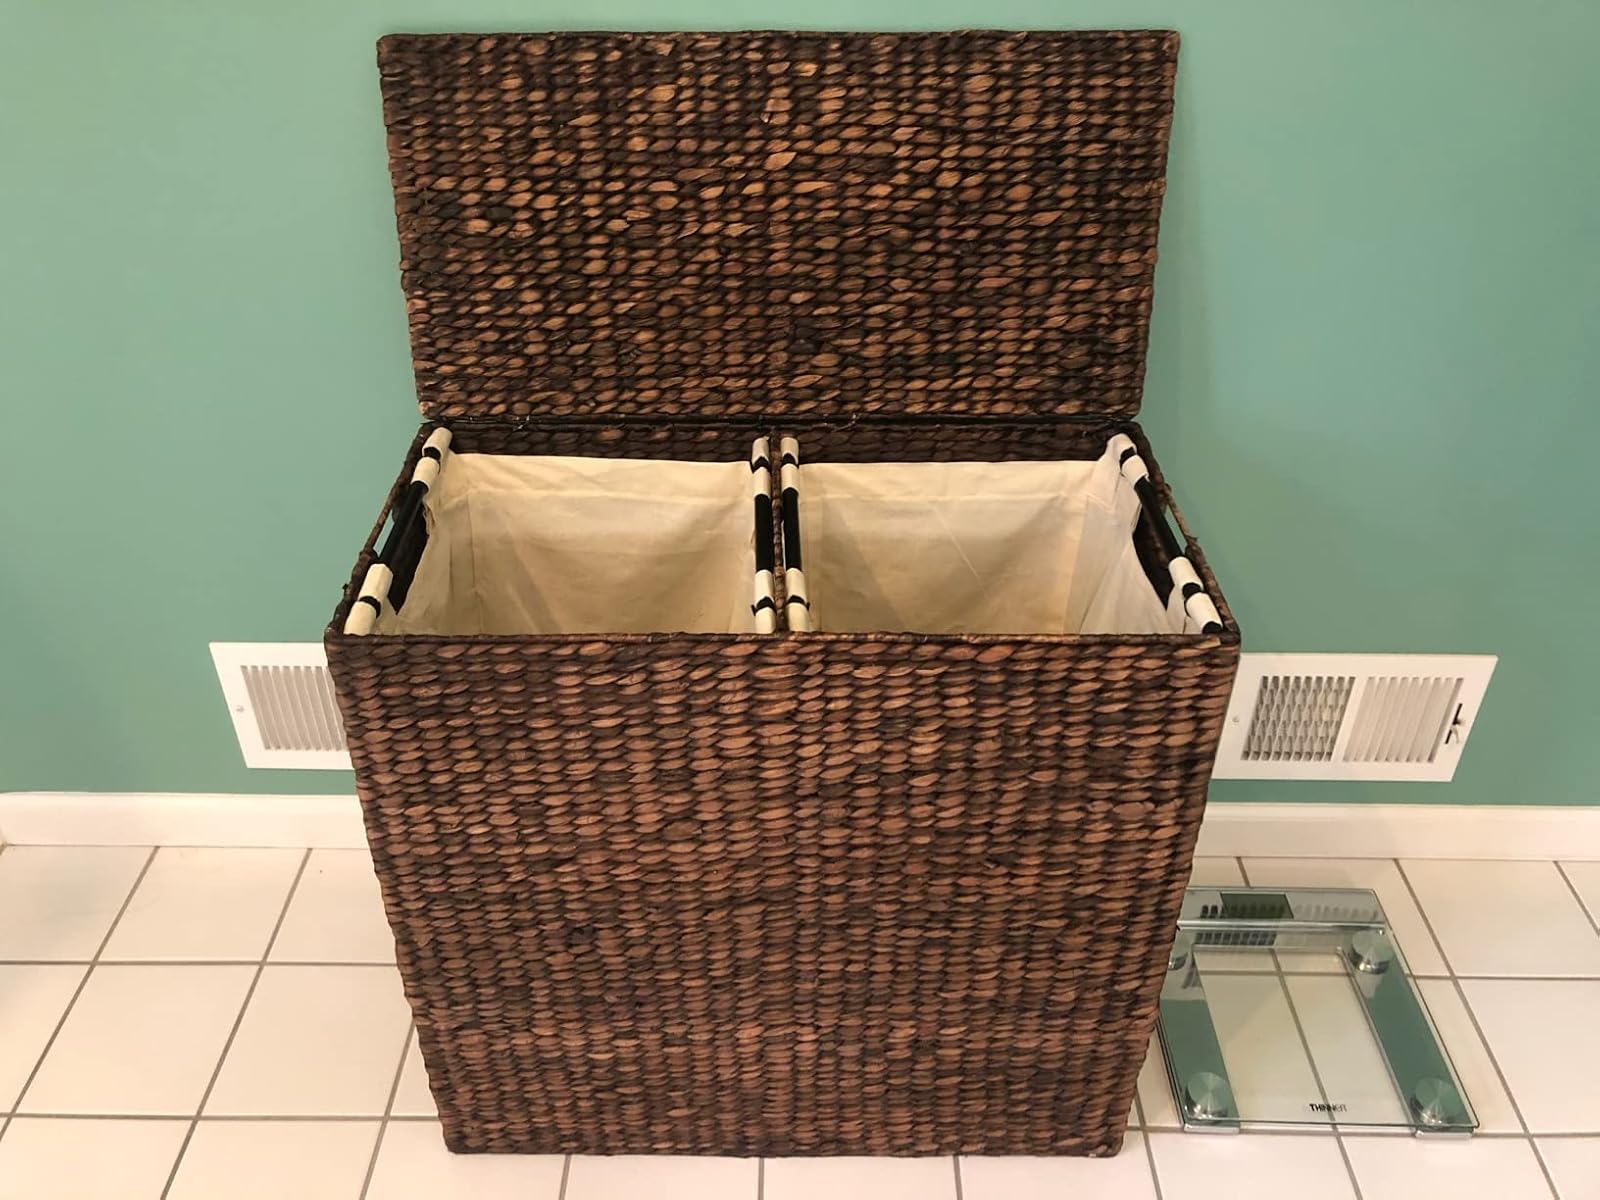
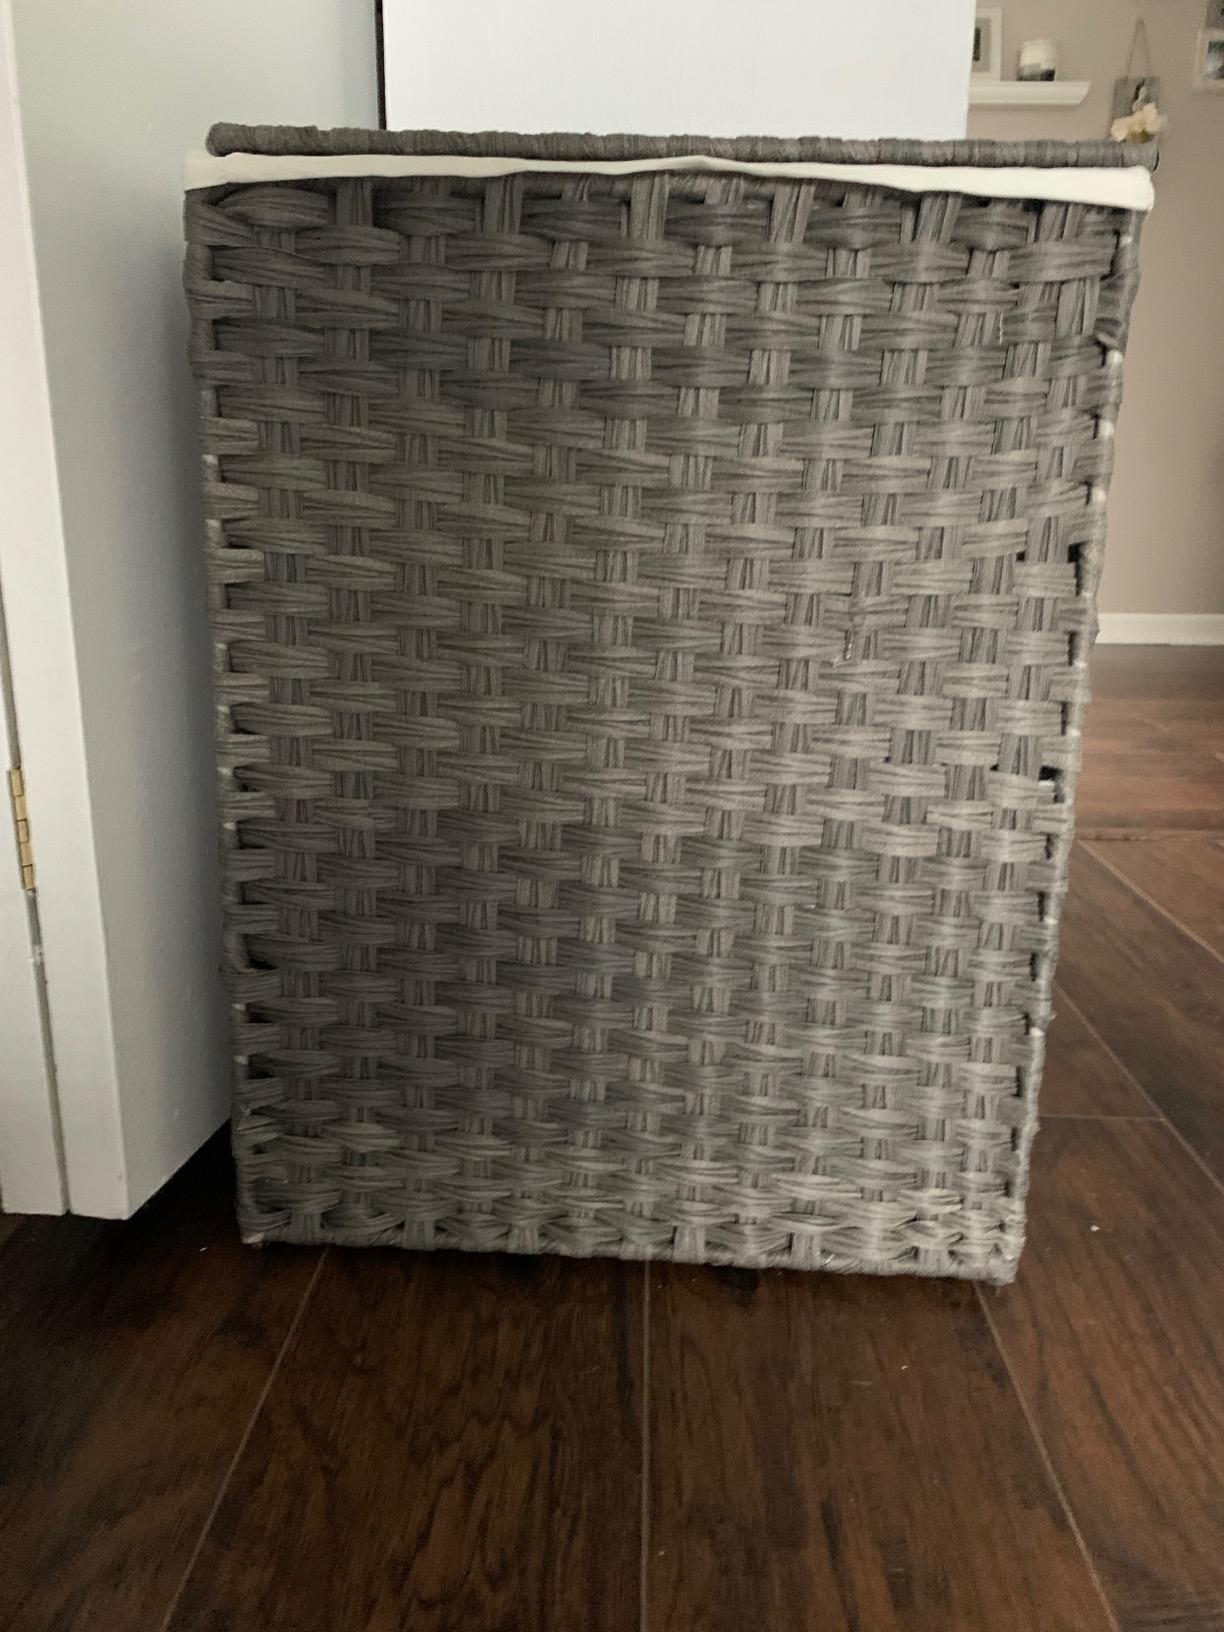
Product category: items_hamper
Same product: no